22nd Armoured Brigade (United Kingdom)

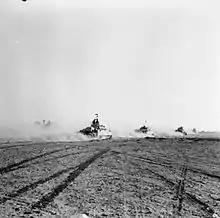
Crusader tanks advance through the minefield gaps on 24 October 1942.

By the time Rommel made a renewed attack on the British positions at Alam el Halfa on 30 August, Eighth Army had been reinforced and was under fresh commanders, including Lieutenant-General Bernard Montgomery at Eighth Army, Lt-Gen Brian Horrocks at XIII Corps, and Brigadier Philip 'Pip' Roberts, who took command of 22nd Armd Bde on 27 July. The brigade group (operating under 10th Armd Division) now had four armoured regiments (three of them composite): RSG, 1st/6th Royal Tank Regiment (RTR), 5th RTR/2nd RGH, and 3rd/4th CLY. Each had a light squadron of Stuarts or Crusaders and two heavy squadrons of Grants, totalling 40 Stuarts, 34 Crusaders and 92 Grants. The Grants with their 75mm guns (known as 'Egypt's last hope') were dug around Point 102 in front of the Alam el Halfa ridge alongside the 6-pounder A/T guns of the brigade's motor battalion, 1st Rifle Brigade (RB). Two squadrons of Crusaders were stationed to the south, to lure the Afrika Korps onto this line. On the morning of 31 August 15th and 21st Panzer Divisions did not take this bait but headed eastwards past the brigade's position. 22nd Armoured Bde therefore showed some of its tanks, which caused 21st Panzer to swing round and head for 3rd/4th CLY in the centre. A fierce duel began, in which the RSGs, 1st and 104th RHA and 44th (Home Counties) Division's artillery all joined in. 15th Panzer circled round to threaten 5th RTR/2nd RGH, but darkness was falling and the panzers were running short of fuel after the heavy going. Once Montgomery was satisfied that the Afrika Korps was committed, he launched a limited attack southwards and on 2 September Rommel called off the attack and retreated back to his starting position with severe casualties. 22nd Armoured Bde had only lost five of its Grants destroyed.